Let the Right One In (film)

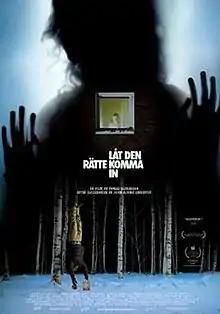
Theatrical release poster

Let the Right One In is a 2008 Swedish romantic horror film directed by Tomas Alfredson and written by John Ajvide Lindqvist, who adapted his 2004 novel. The film tells the story of a bullied 12-year-old boy who develops a friendship with a strange child in Blackeberg, a suburb of Stockholm, in the early 1980s.